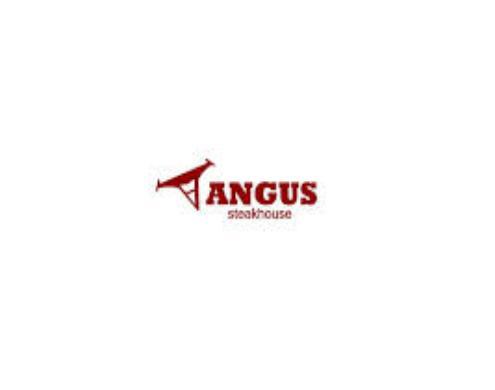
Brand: Black Angus Steakhouse
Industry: Food